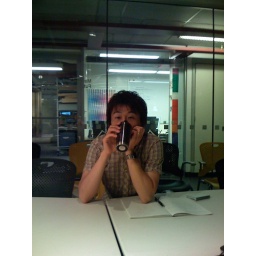
Group meeting in the orange and green room